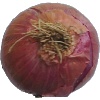
Label: Onion Red 1